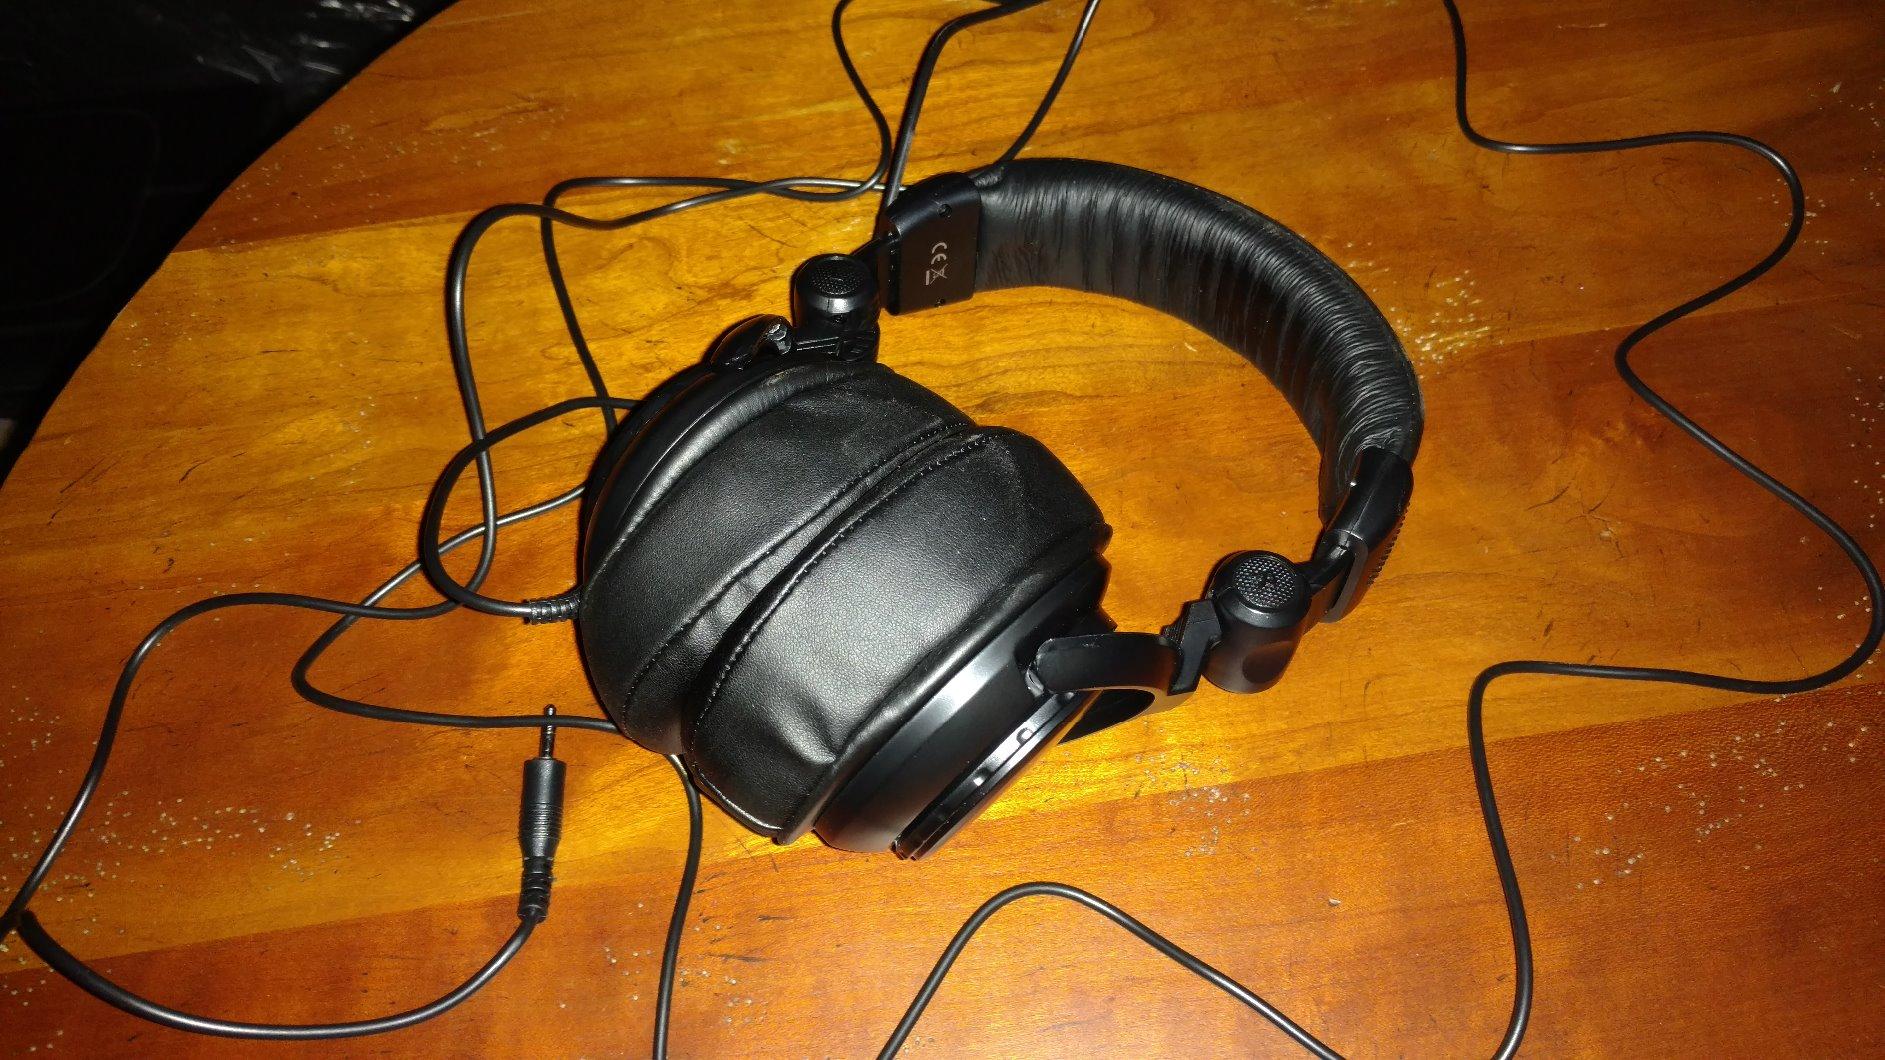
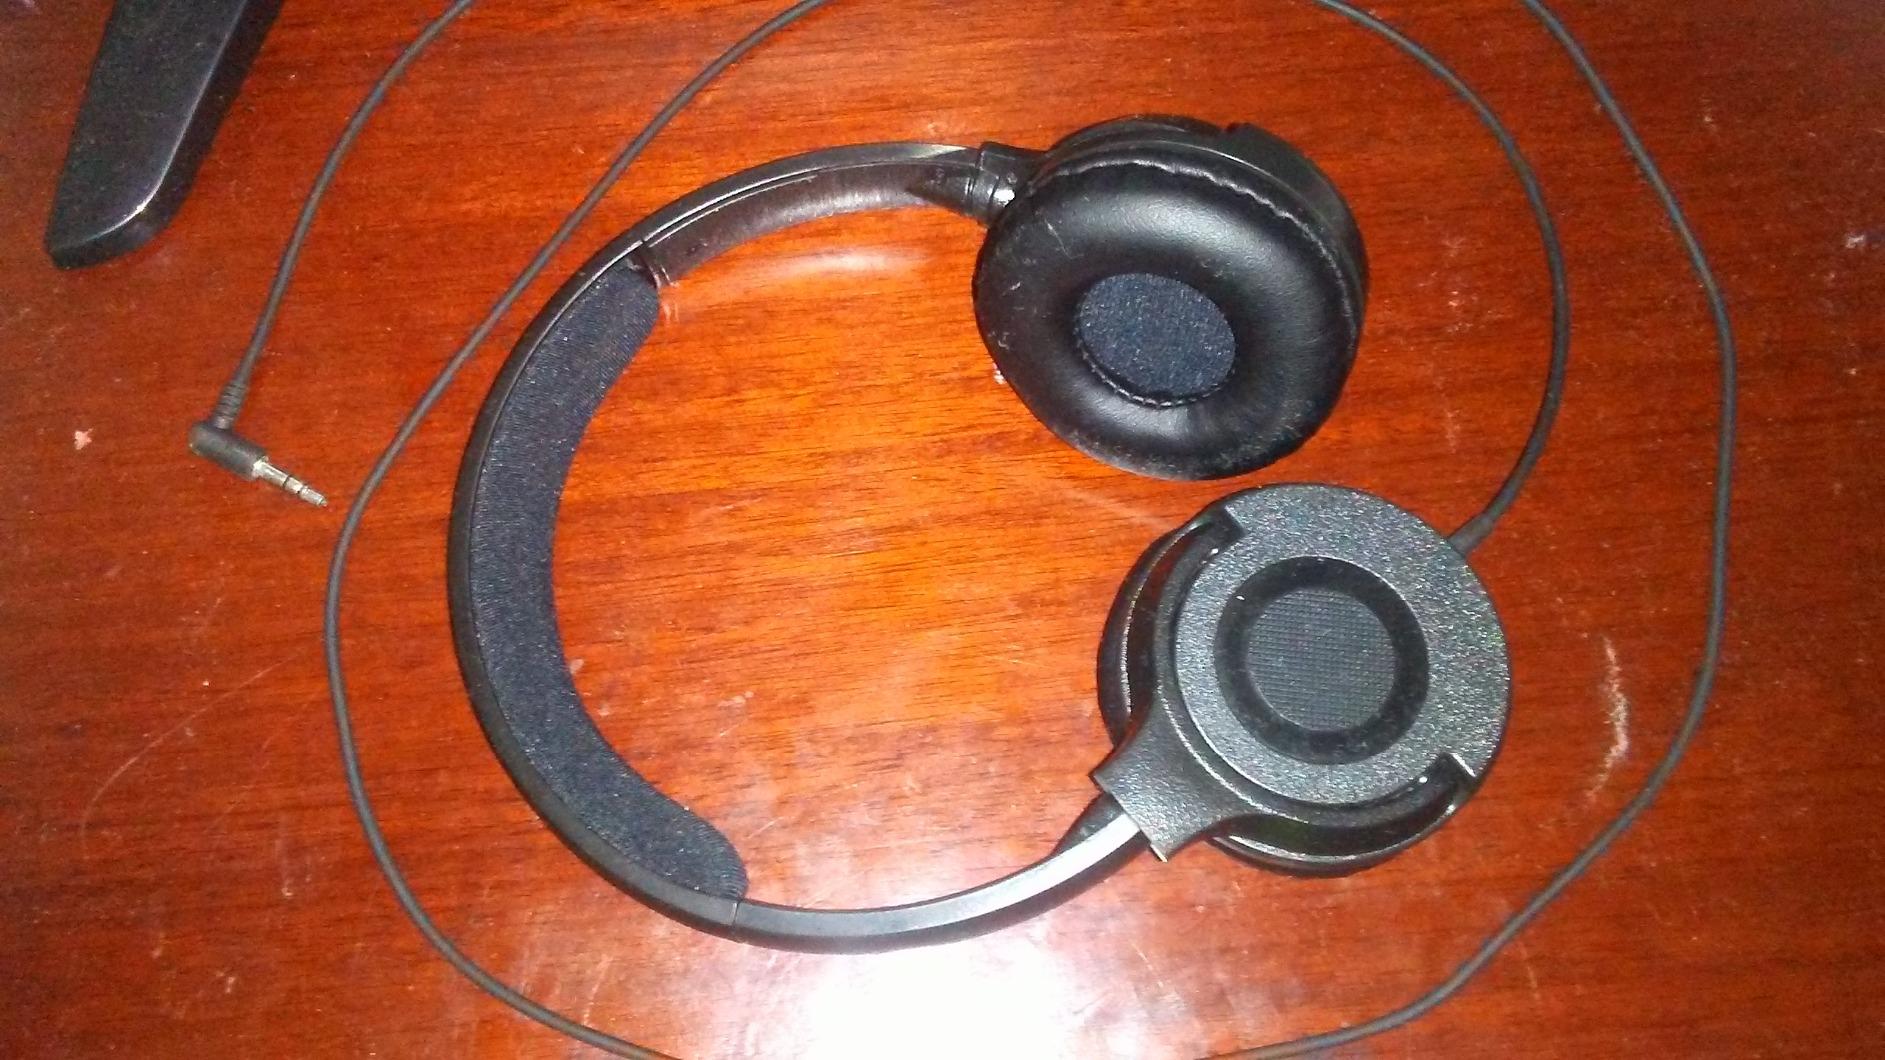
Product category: headphones
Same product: no